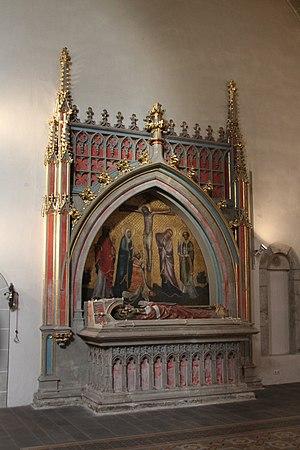
Cunon de Falkenstein, fut archevêque de Trèves de 1362 à 1388 et administrateur du siège vacant de Cologne. Il fut en son temps le plus riche prélat du Saint Empire.
Wilhelm von Köln ou Wilhelm von Herle, aussi appelé Meister Wilhelm, magister Wilhelmus et en français Maître Wilhelm, est un peintre du XIVᵉ siècle actif à Cologne. Même si l'on ne connaît aucune œuvre qui peut lui être attribuée avec certitude, il était un des chefs de file de l’École de Cologne de peinture durant la deuxième moitié du XIVᵉ siècle.